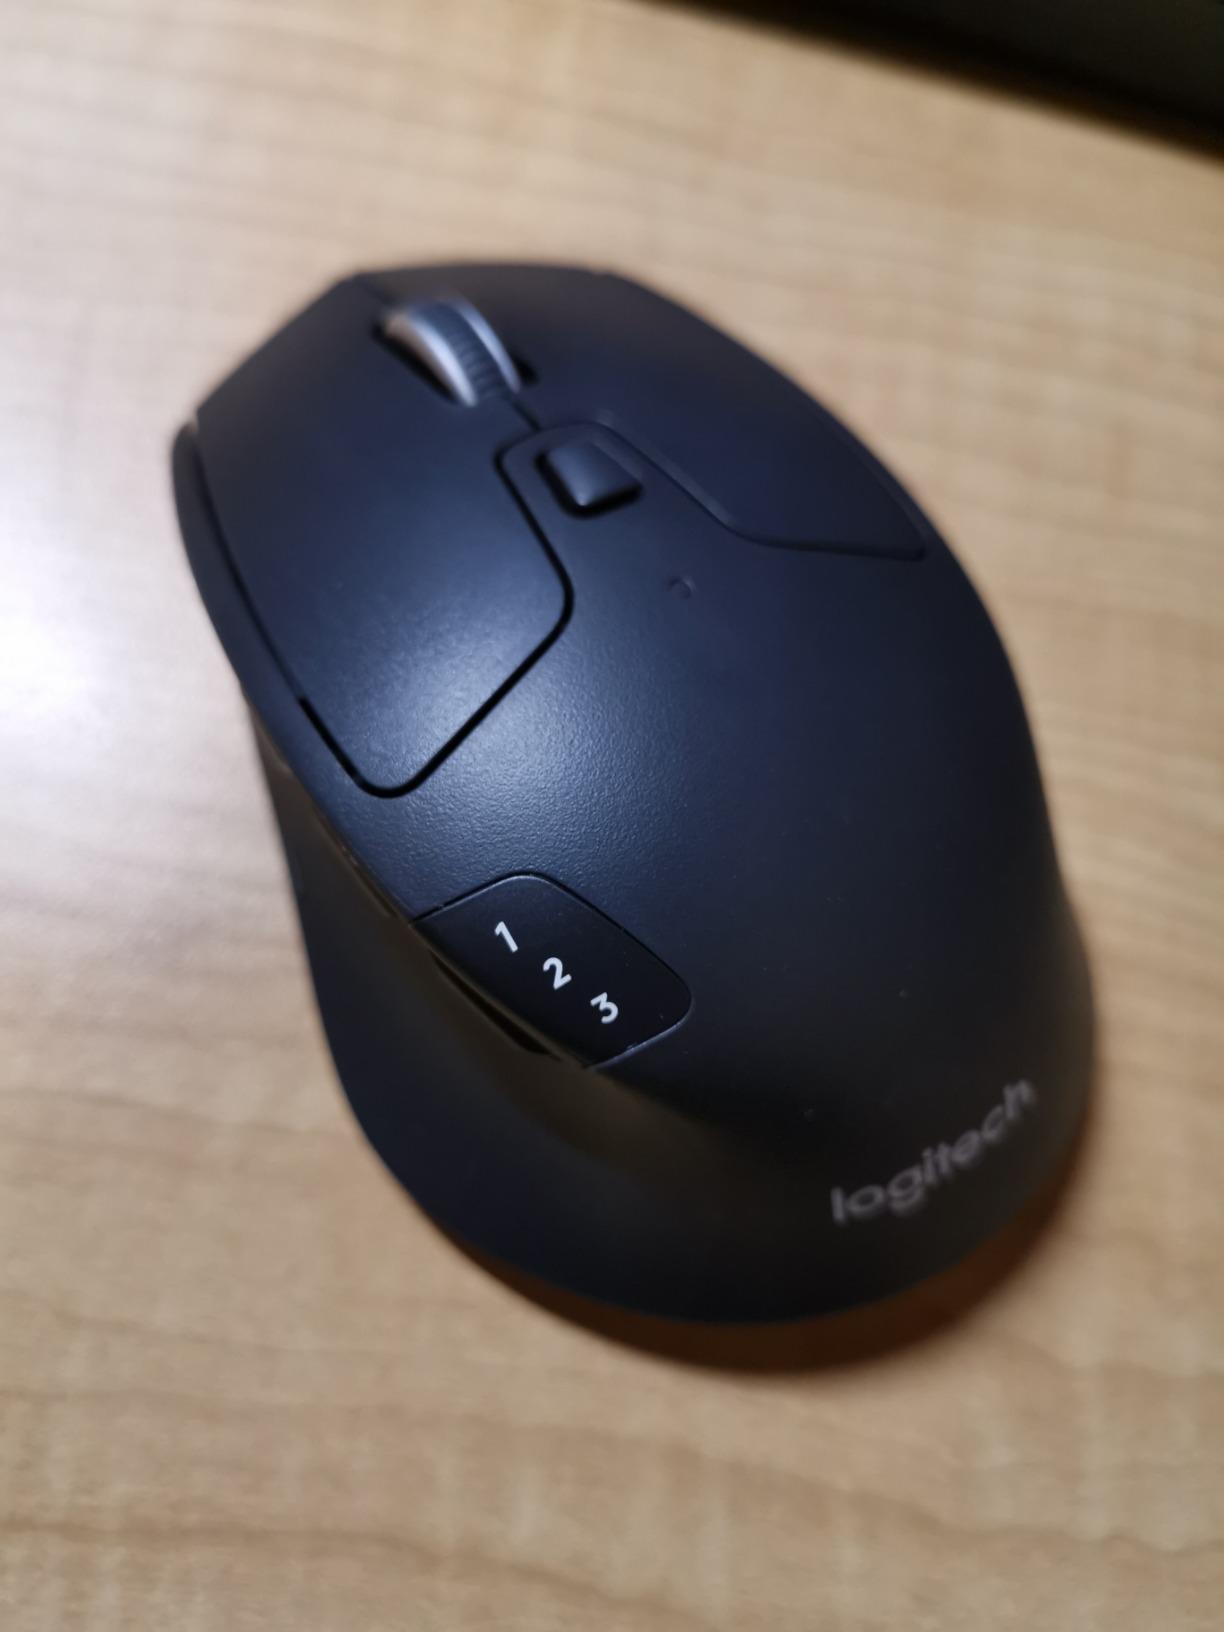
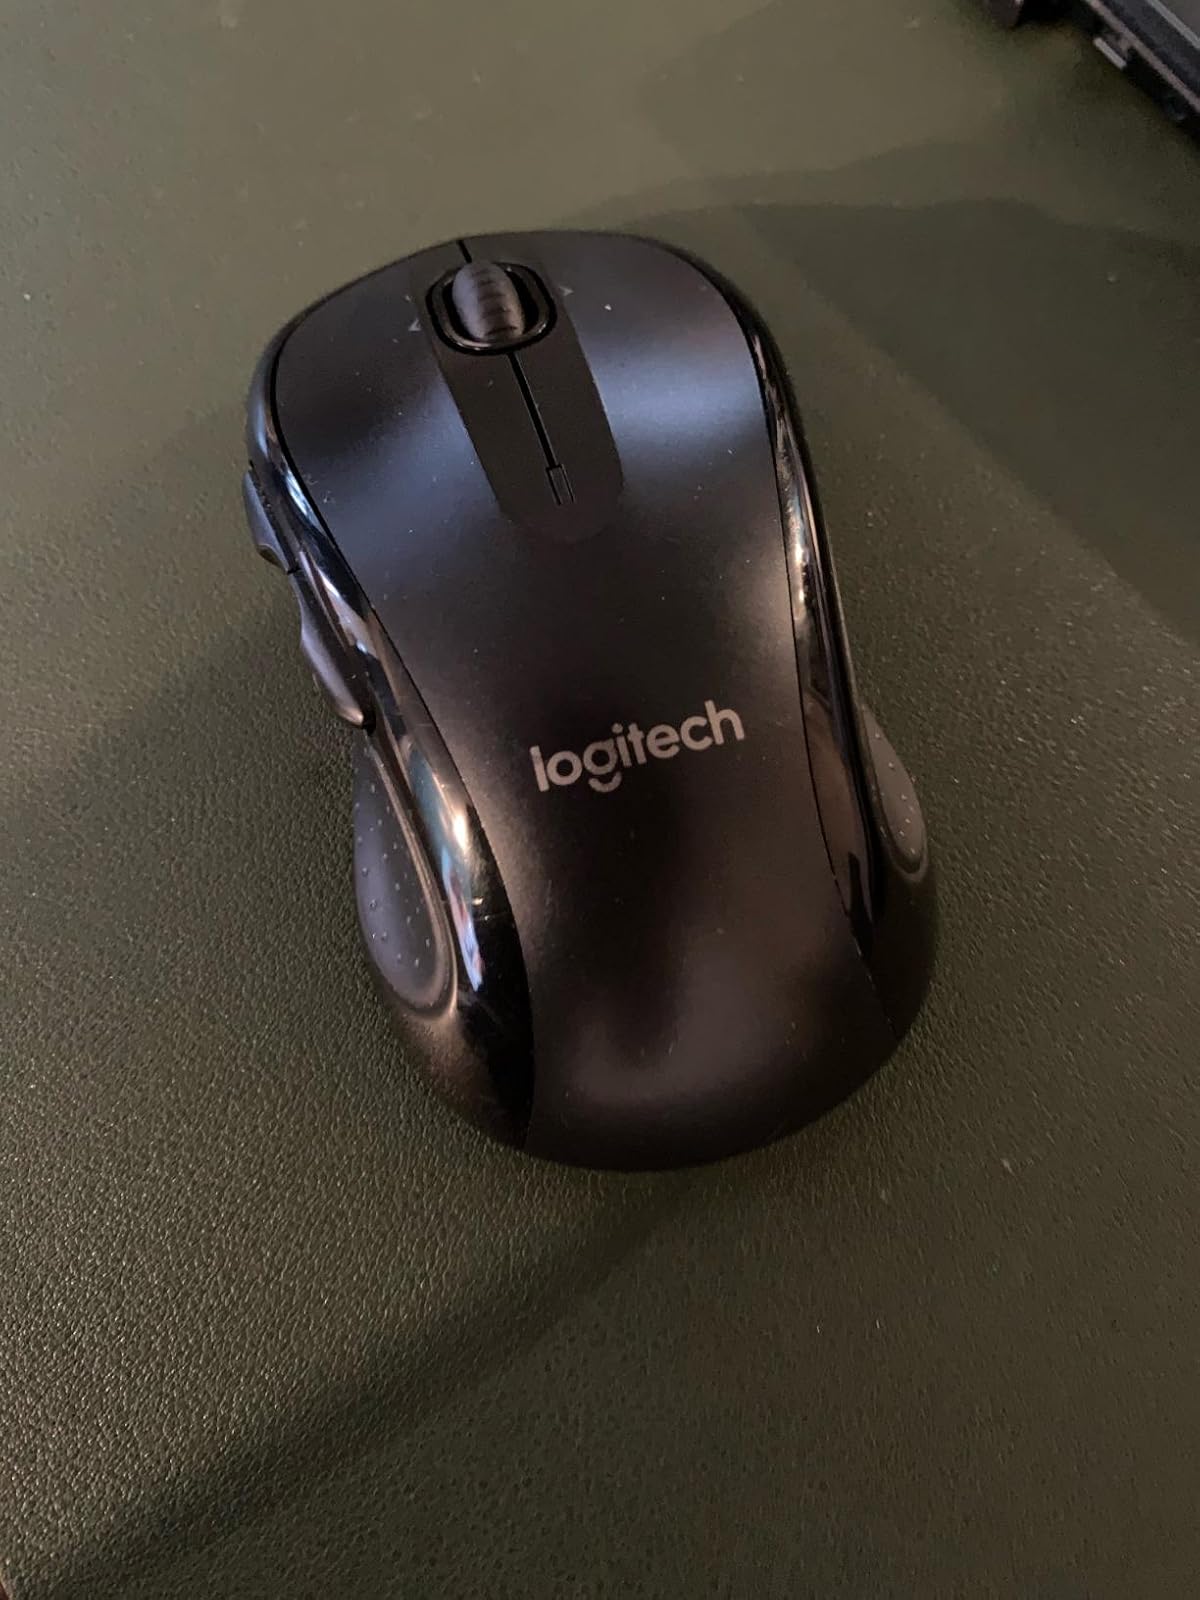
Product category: mouse
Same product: no